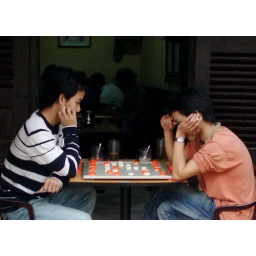
Checkers and other table games were available in restaurants and on the street